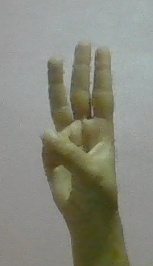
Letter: thaa